El Capitan Dam

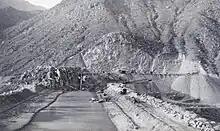

El Capitan Construction by HVN in pond looking North full operations visible Levee dredges pump houses upper settlement pond Beaches and Core Pond.